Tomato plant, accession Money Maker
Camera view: vertical (180 deg); turntable rotation: 120 degrees
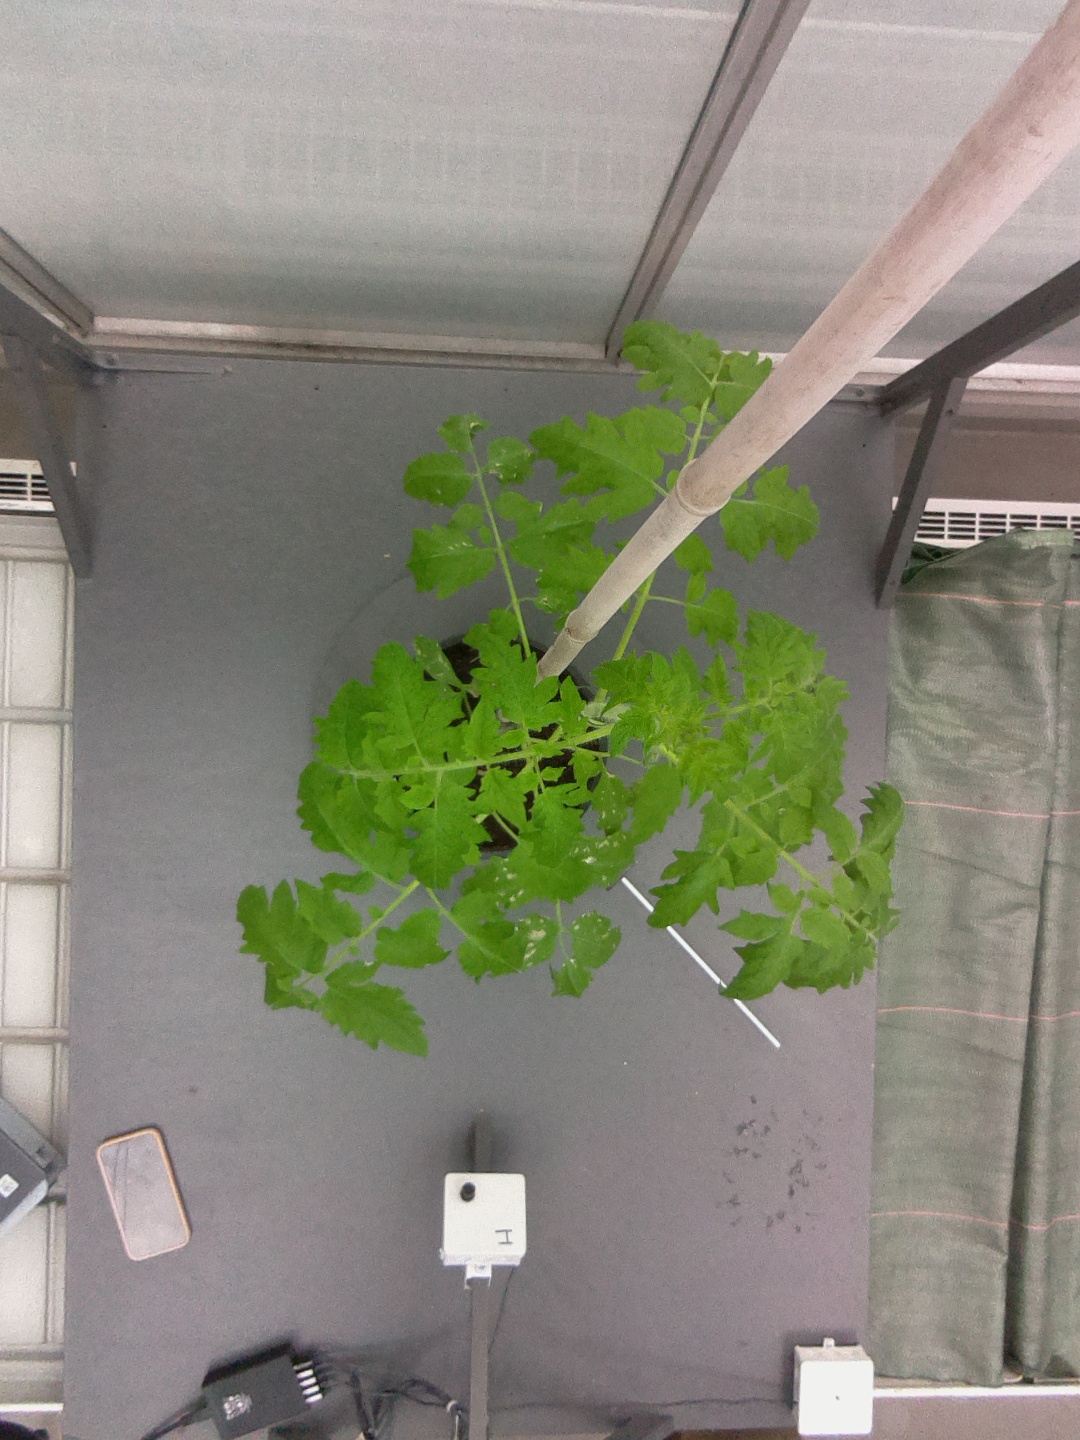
BBCH growth stage 52: 2 inflorescences visible